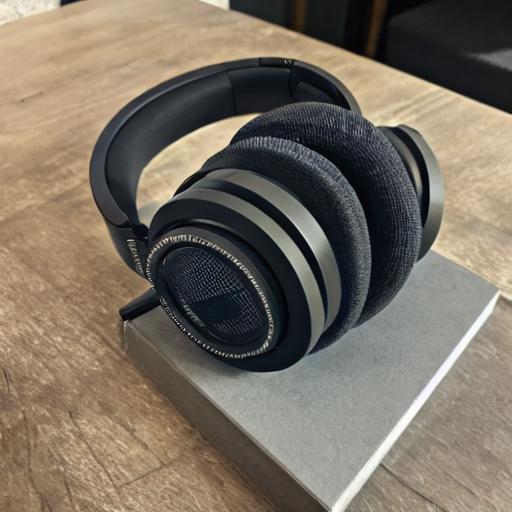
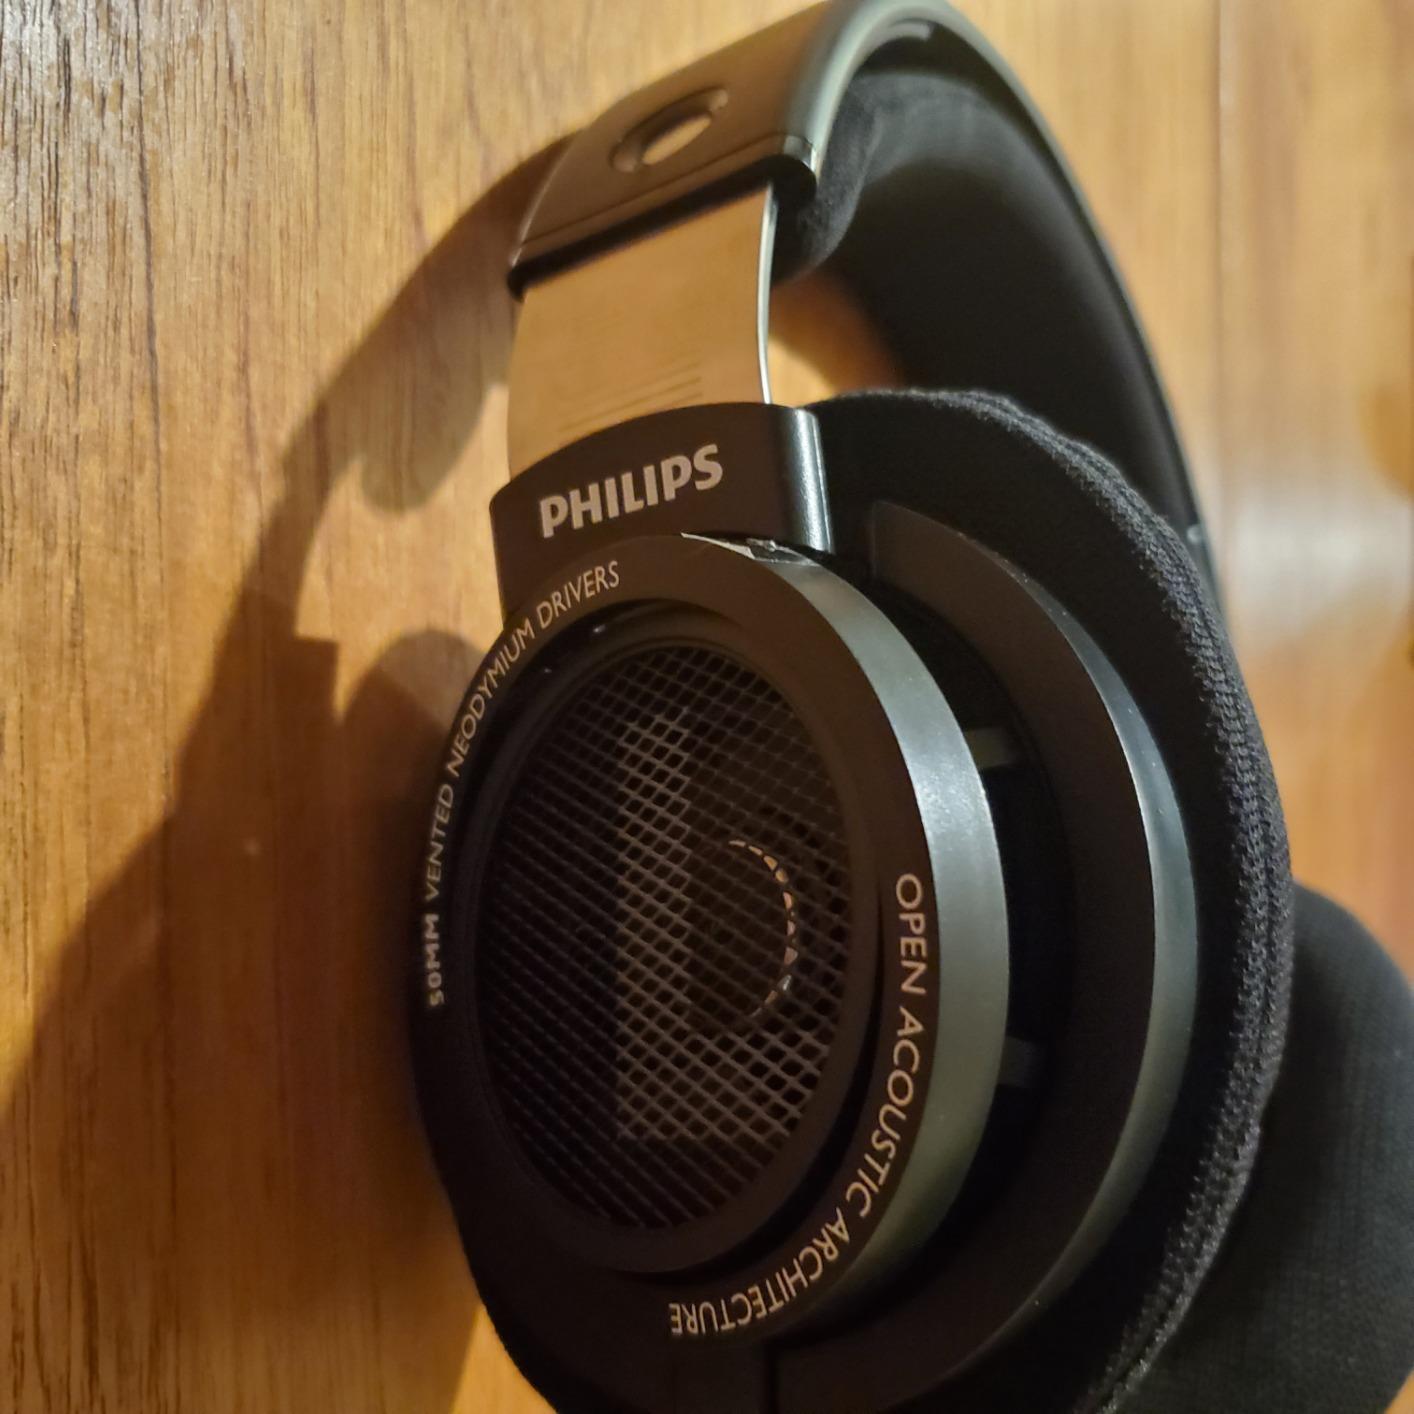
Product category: headphones
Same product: no